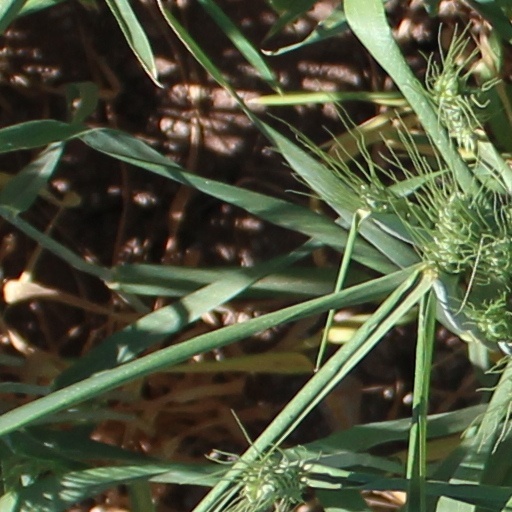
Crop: wheat